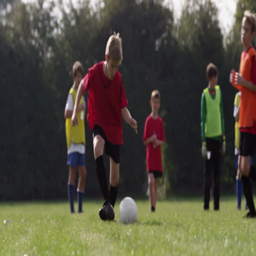
kids training with a soccer ball on a field .